Volcanism of Canada

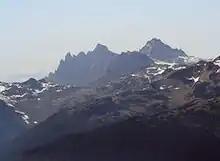
The Mount Cayley massif on August 13, 2005. Summits left to right are Pyroclastic Peak and Mount Cayley.

One of the major aspects that changed early during the Coast Range Arc was the status of the northern end of the Farallon Plate, a portion now known as the Kula Plate. About 85 million years ago, the Kula Plate broke off from the Farallon Plate to form an area of seafloor spreading called the Kula-Farallon Ridge. This change apparently had some important ramifications for regional geologic evolution. When this change was completed, Coast Range Arc volcanism returned and sections of the arc were uplifted considerably in latest Cretaceous time. This started a period of mountain building that affected much of western North America called the Laramide orogeny. In particular a large area of dextral transpression and southwest-directed thrust faulting was active from 75 to 66 million years ago. Much of the record of this deformation has been overridden by Tertiary age structures and the zone of Cretaceous dextral thrust faulting appears to have been widespread. It was also during this period when massive amounts of molten granite intruded highly deformed ocean rocks and assorted fragments from pre-existing island arcs, largely remnants of the Bridge River Ocean. This molten granite burned the old oceanic sediments into a glittering medium-grade metamorphic rock called schist. The older intrusions of the Coast Range Arc were then deformed under the heat and pressure of later intrusions, turning them into layered metamorphic rock known as gneiss. In some places, mixtures of older intrusive rocks and the original oceanic rocks have been distorted and warped under intense heat, weight and stress to create unusual swirled patterns known as migmatite, appearing to have been nearly melted in the procedure.